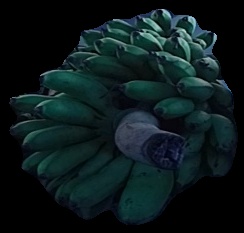
Variety: rasbale
Grade: grade2